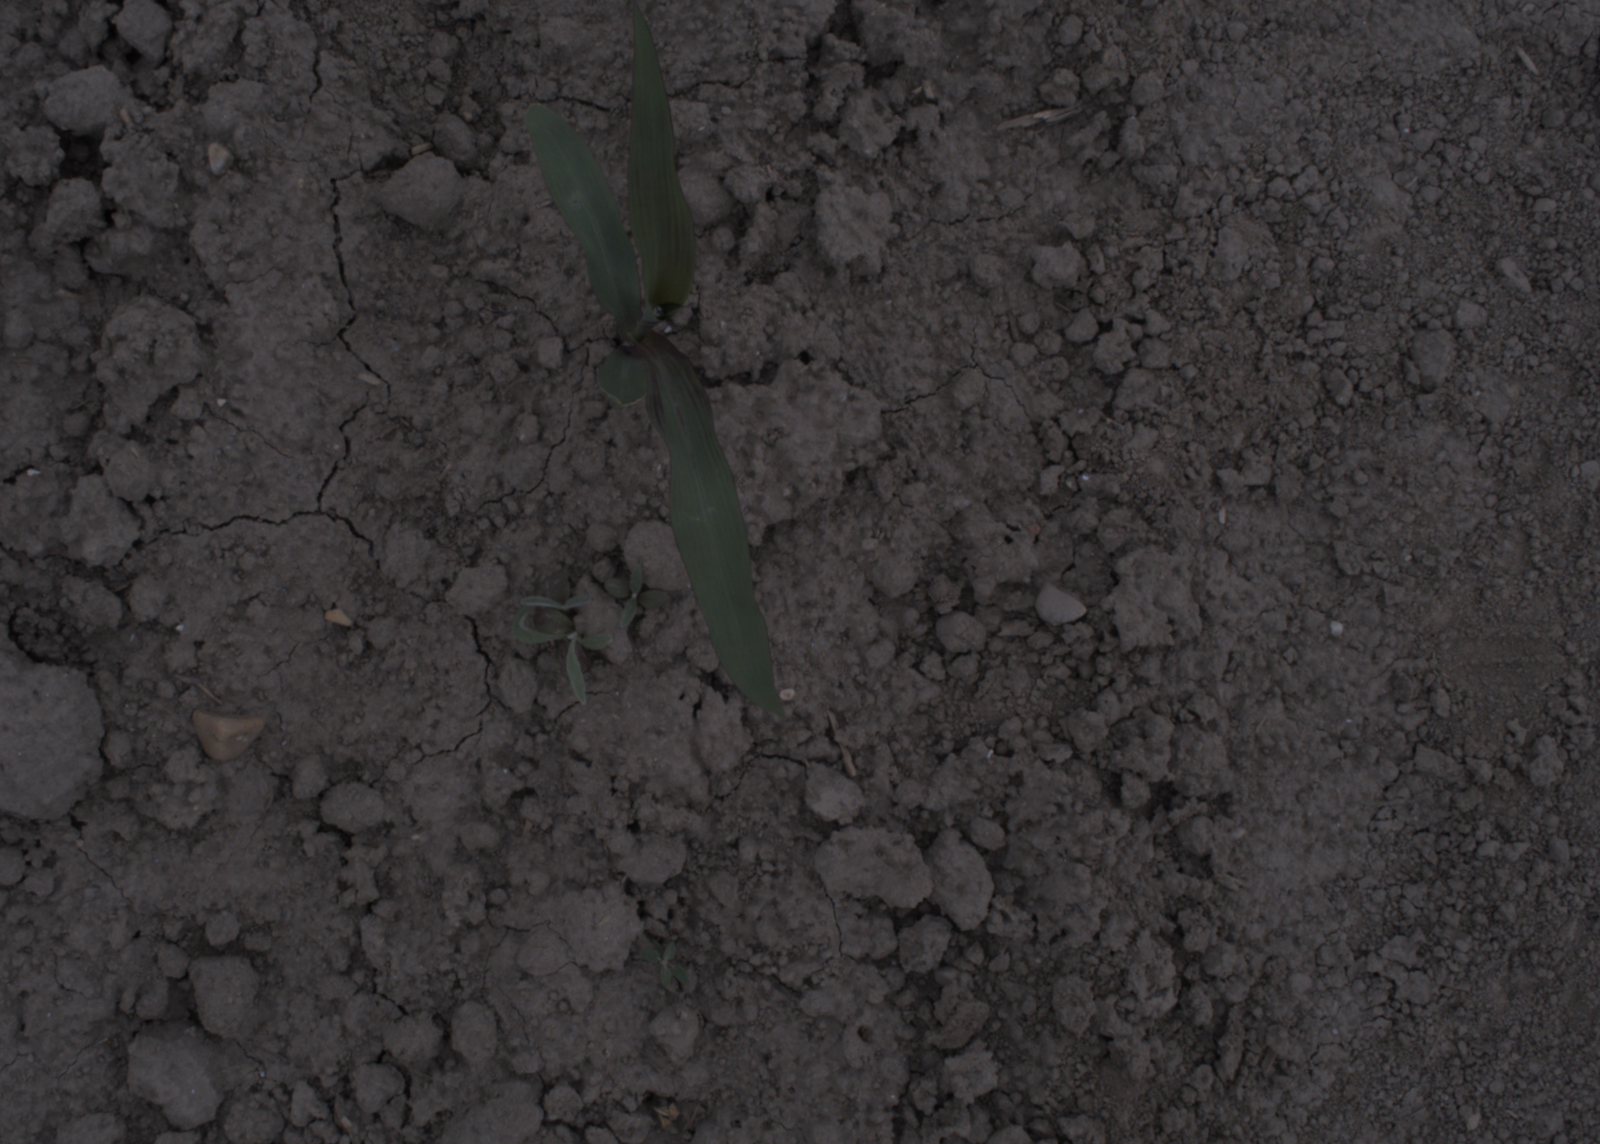
Capture date: 17.08.2020 10:36:50
Weather: cloudy
Wind: light
Seeding date: 21.07.2020
Plant canopy height (mm): 910